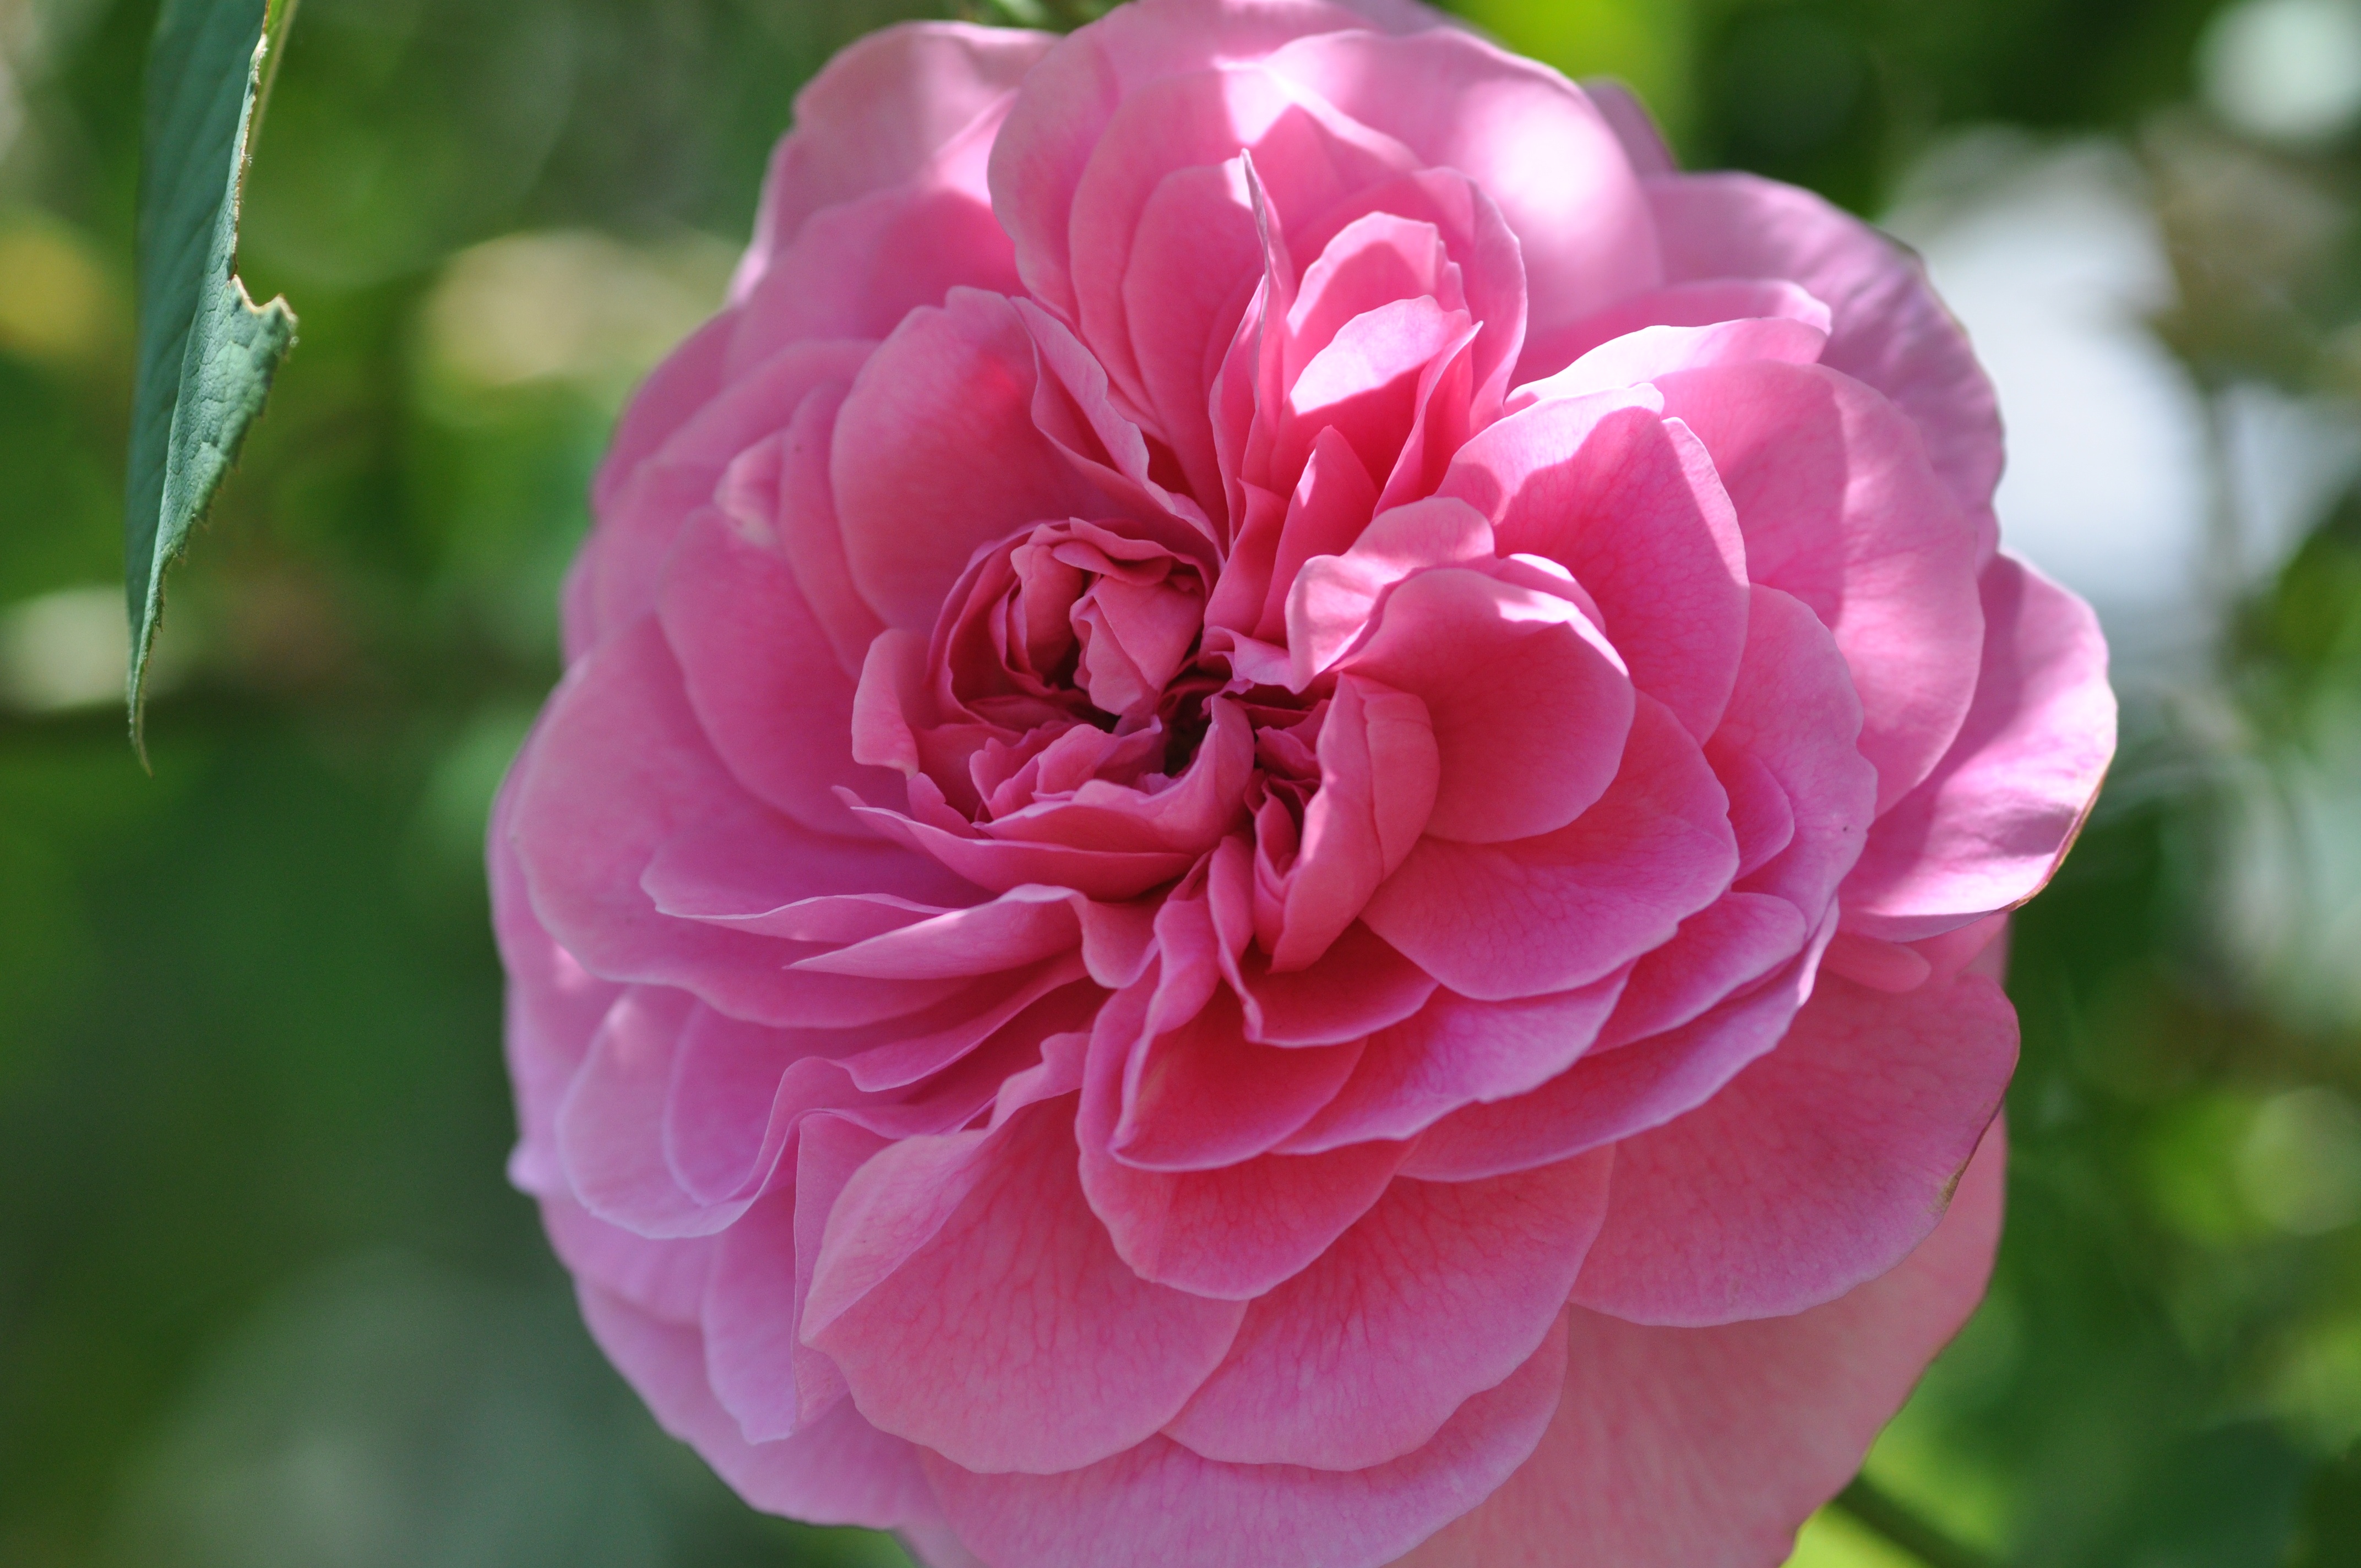
blossom, plant, flower, petal, bloom, rose, pink, flora, peony, floribunda, flowering plant, garden roses, rose family, land plant, rosa centifolia, japanese camellia